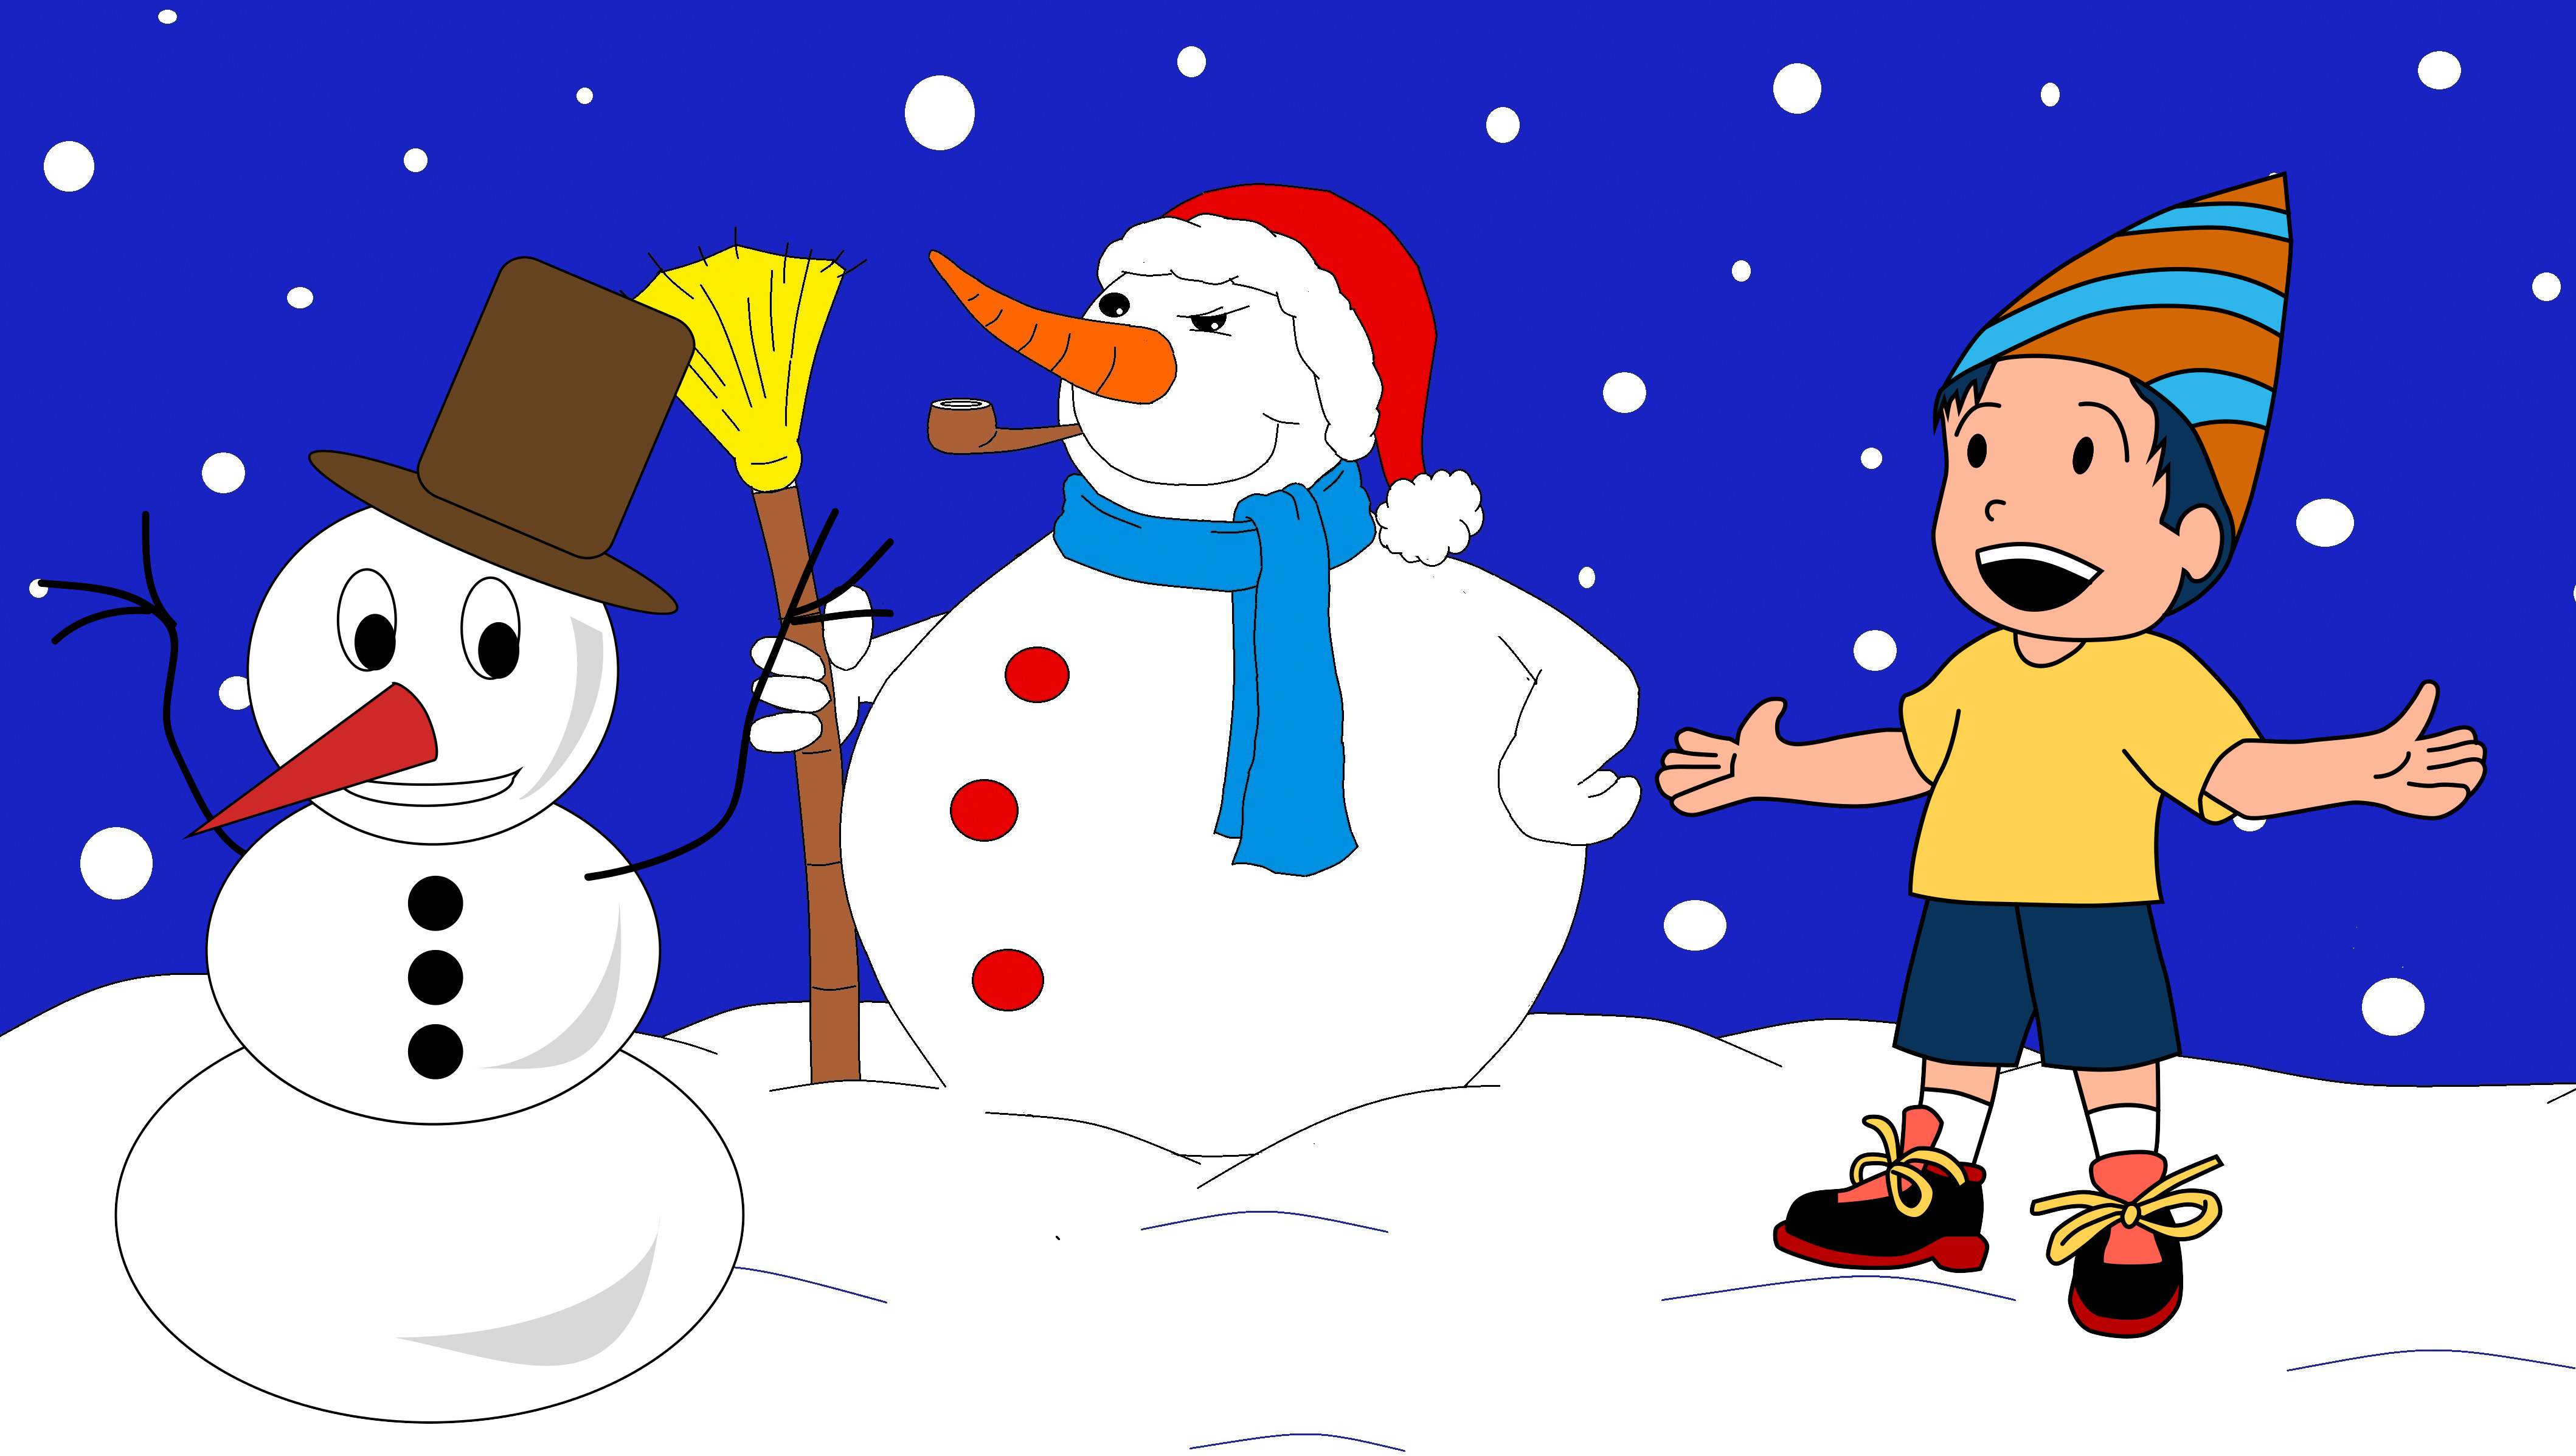
snowmens, snow, boy, winter, happy, child, shirt, cold, snowman, event, fictional character, holiday, christmas eve, christmas, celebrating, pleased, cartoon, santa claus, illustration, costume hat, clip art, graphics, Animated cartoon, Playing in the snow, gesture